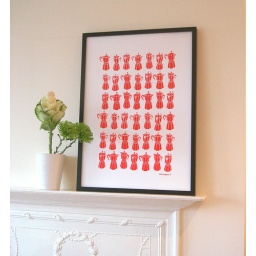
moka express original screen print in red